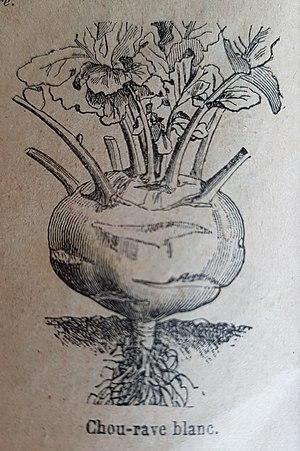
illustration de chou-rave (catalogue Vilmorin-Andrieux du printemps 1900)
Le chou-rave est une variété de chou, plante herbacée bisannuelle de la famille des brassicacées, cultivée comme plante potagère pour la base de sa tige renflée, consommée comme légume. Le chou-rave est un peu délaissé en France pour avoir été un aliment de guerre, sort qu'il partage avec le topinambour et le rutabaga. En revanche, dans certaines régions du Canada, on le retrouve couramment dans les épiceries. On lui prête des vertus aphrodisiaques.